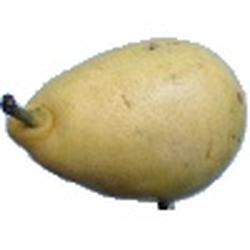
Label: Pear